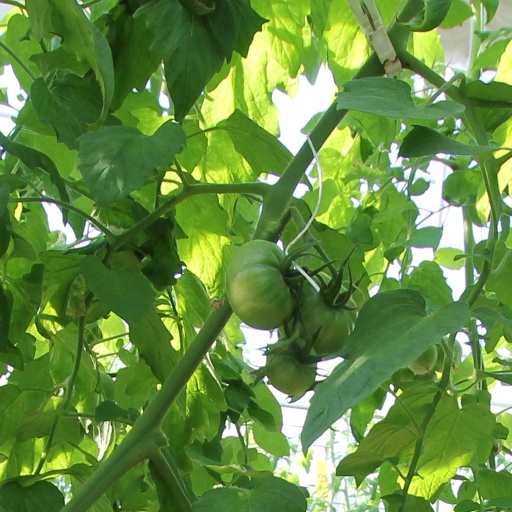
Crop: tomato